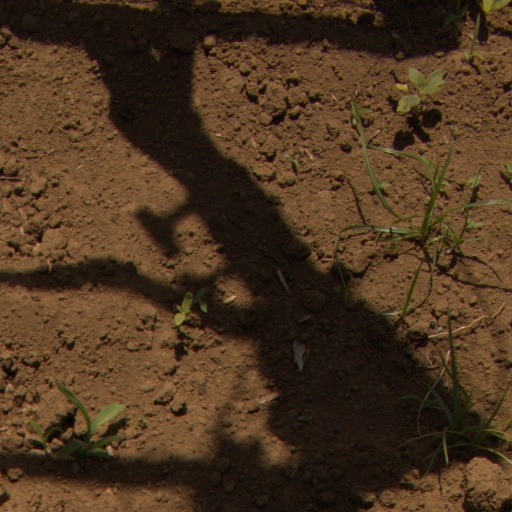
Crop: Jerusalem artichoke